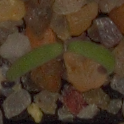
Label: fat_hen